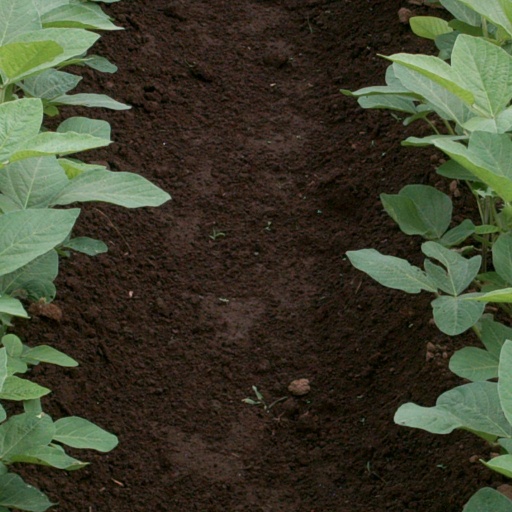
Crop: soybean